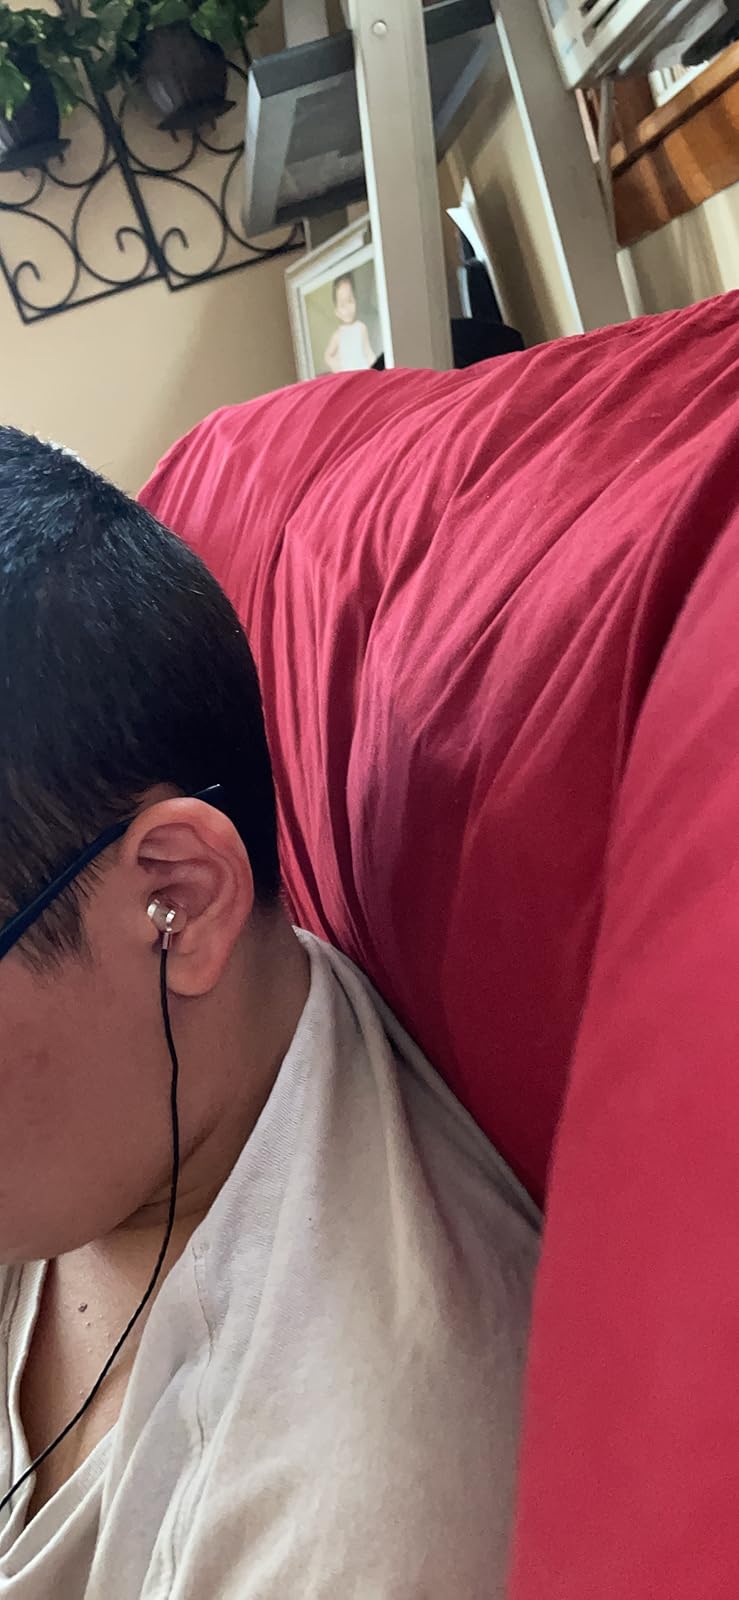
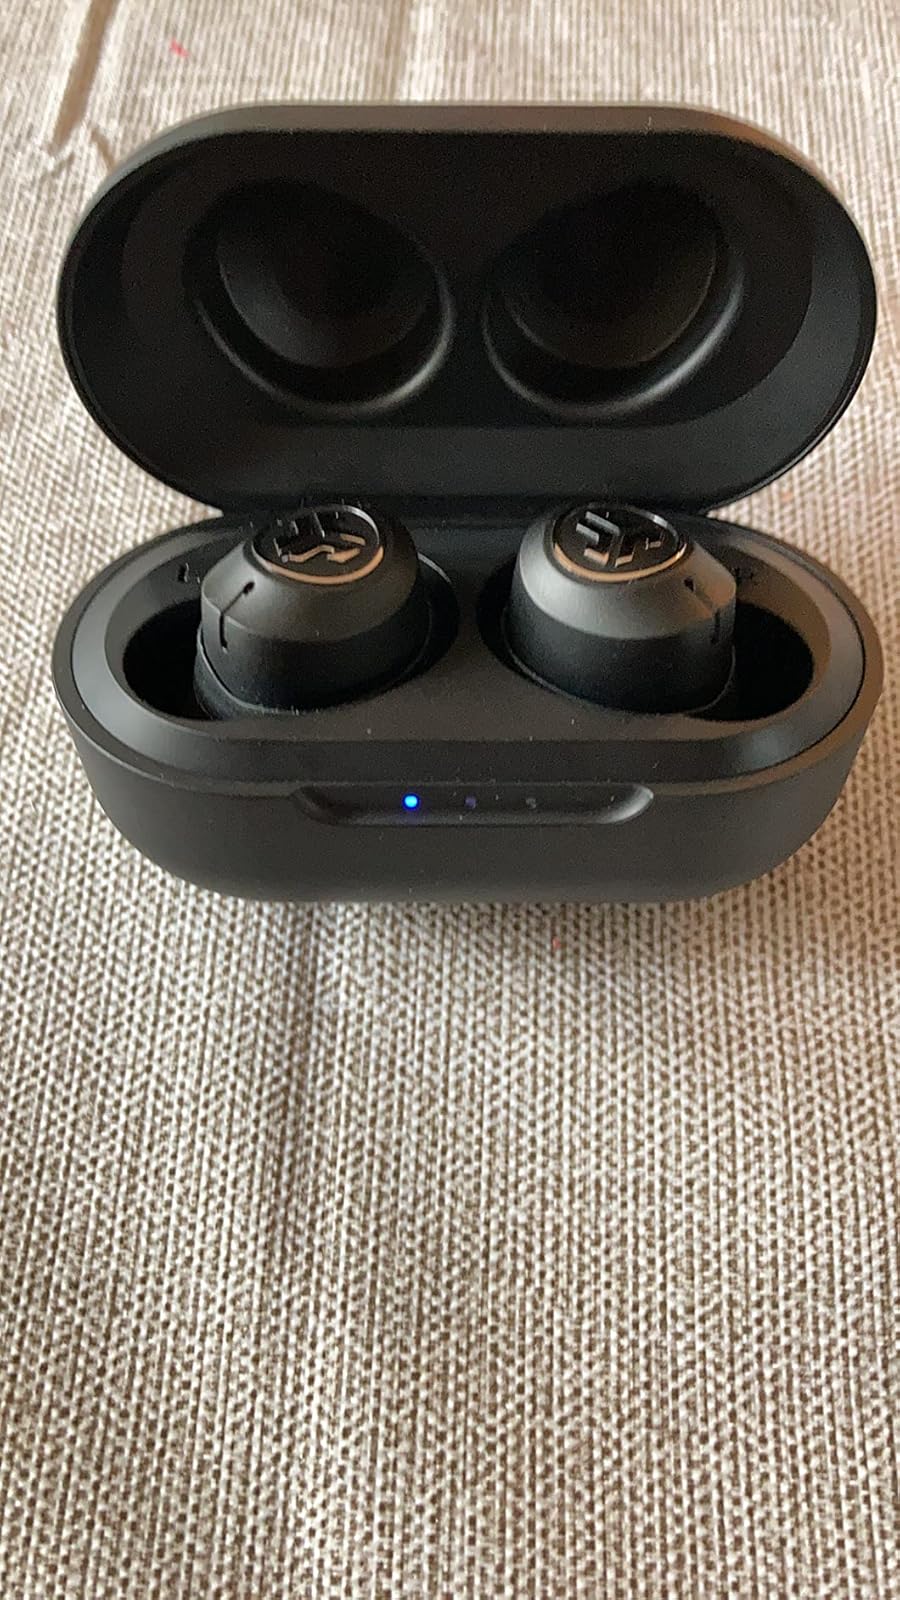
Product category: earbuds
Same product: no